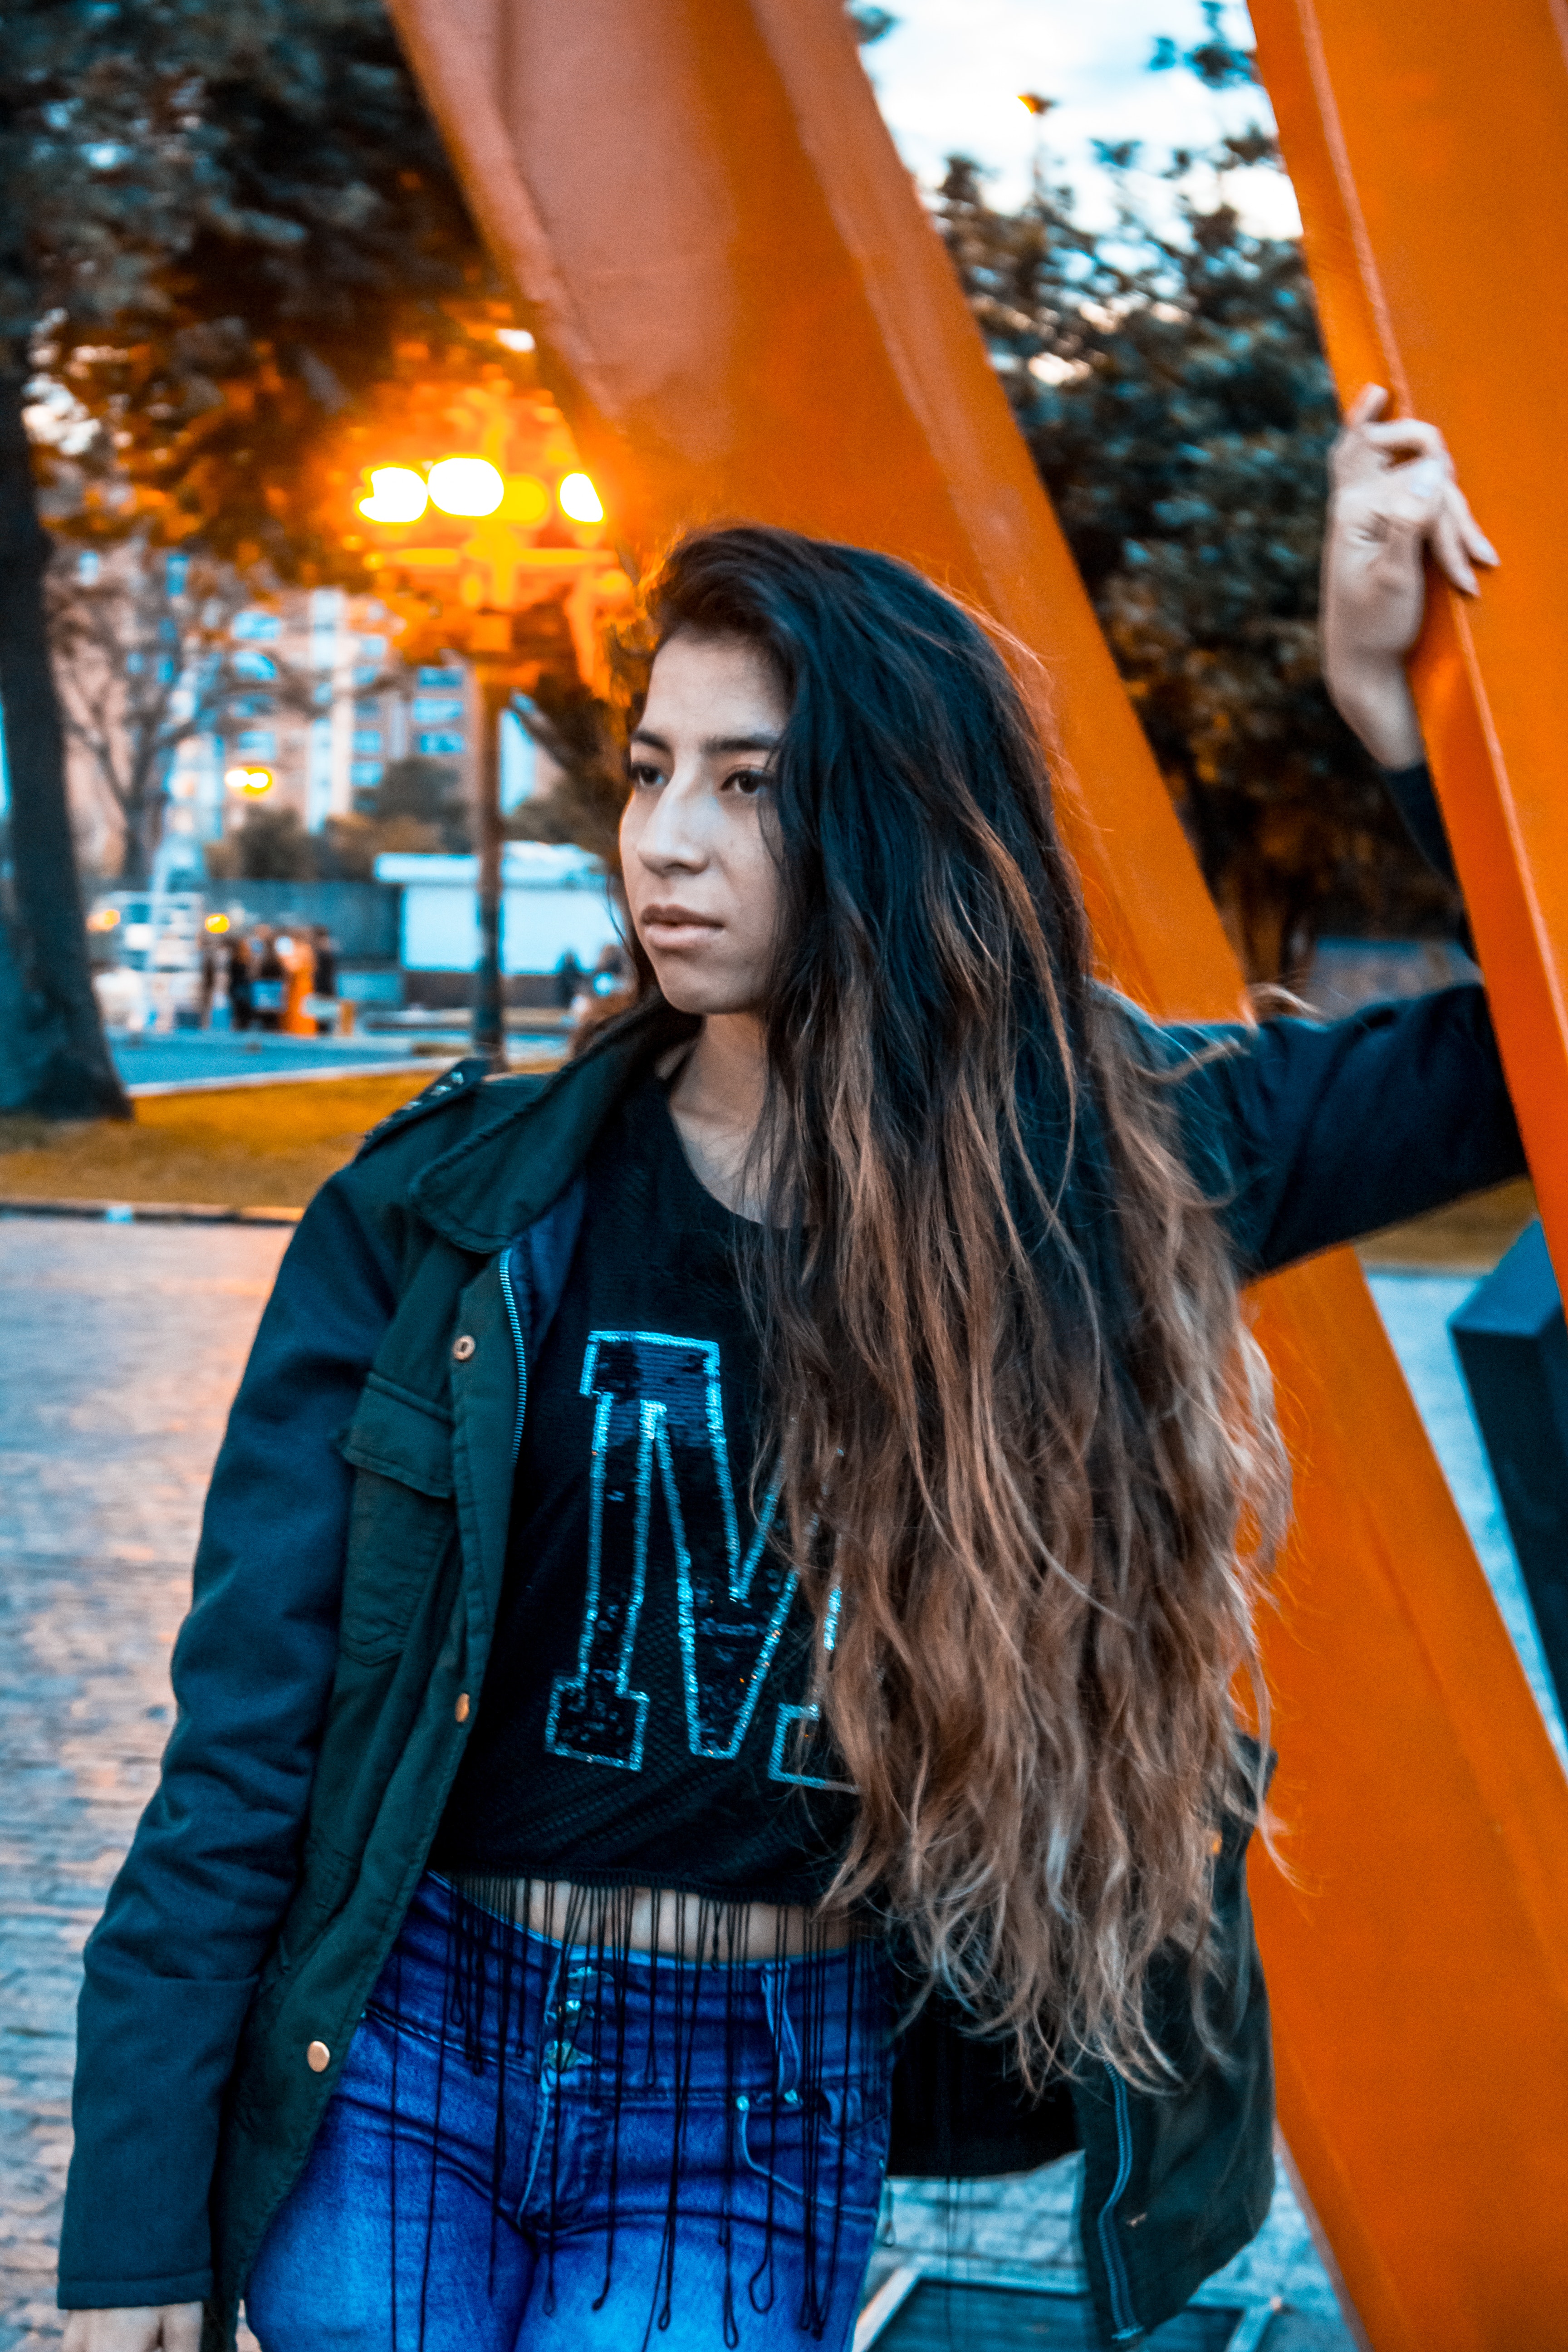
blue, hair, orange, yellow, beauty, long hair, hairstyle, snapshot, electric blue, street fashion, fashion, denim, cool, human, fun, eye, jeans, tree, design, textile, photography, jacket, outerwear, smile, leisure, brown hair, vacation, street, pattern, happy, style, dreadlocks